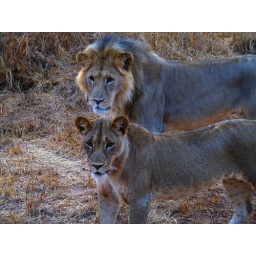
Male and female lions in Africa